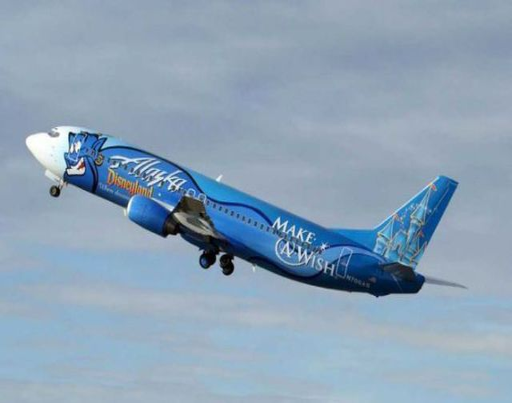
painted airplanes add a splash of color to the sky